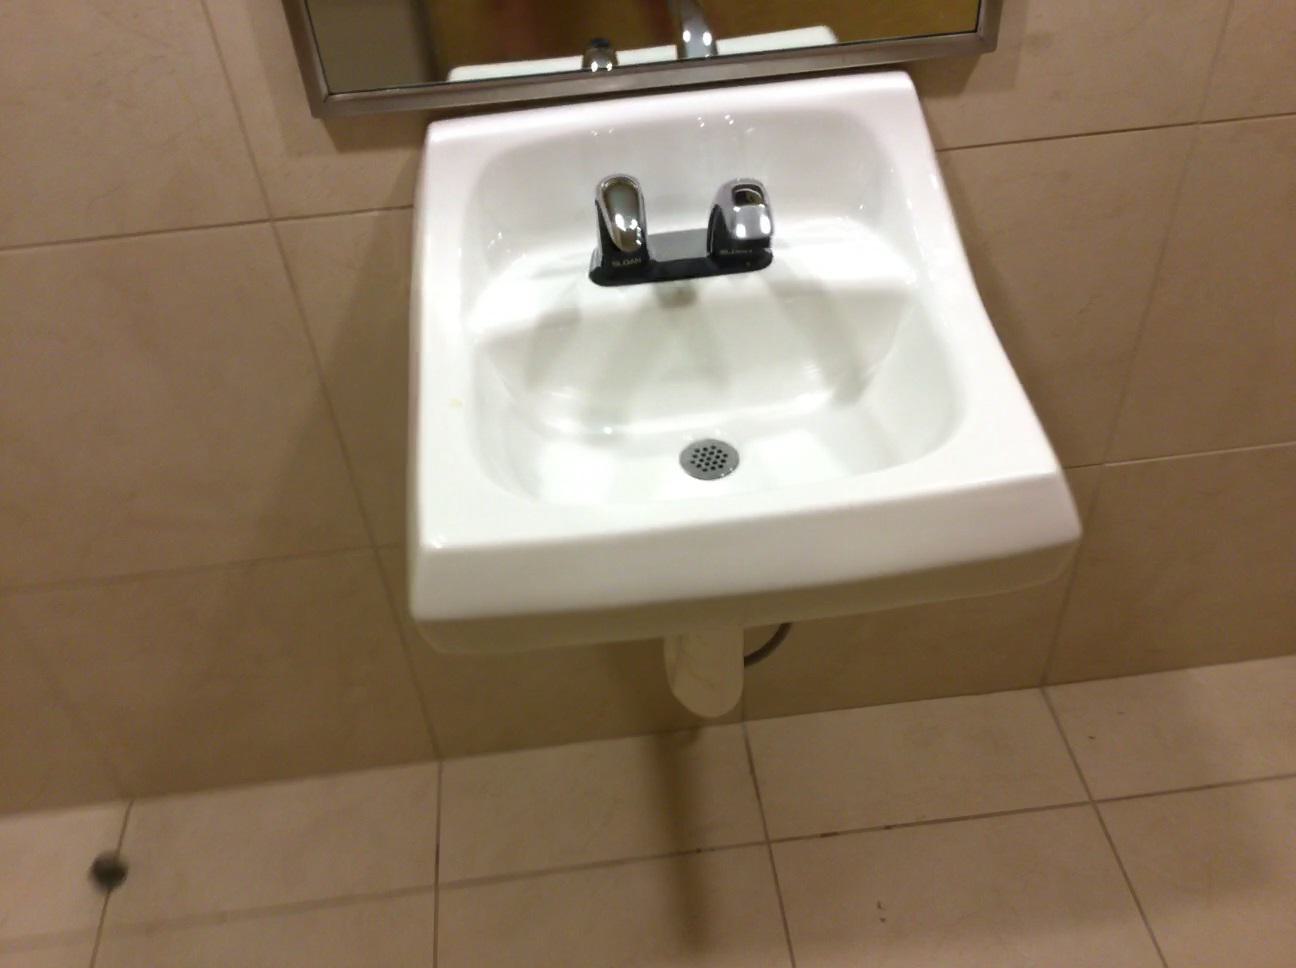
Question: In the image, there is the mirror. Pinpoint several points within the vacant space situated left of the mirror from the world's perspective. Your final answer should be formatted as a list of tuples, i.e. [(x1, y1), ...], where each tuple contains the x and y coordinates of a point satisfying the conditions above. The coordinates should be between 0 and 1, indicating the normalized pixel locations of the points.
Answer: [(0.144, 0.591), (0.169, 0.480), (0.188, 0.389), (0.012, 0.613), (0.050, 0.499), (0.081, 0.407), (0.106, 0.330), (0.128, 0.263), (0.147, 0.208), (0.163, 0.159), (0.008, 0.345), (0.037, 0.278), (0.062, 0.221), (0.084, 0.171), (0.005, 0.184)]